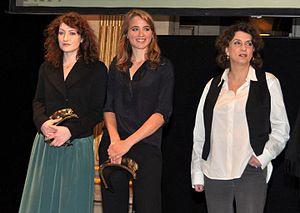
Les actrices du film L'Apollonide (Alice Barnole, Adèle Haenel, Noémie Lvovsky) à la cérémonie des Prix Lumières